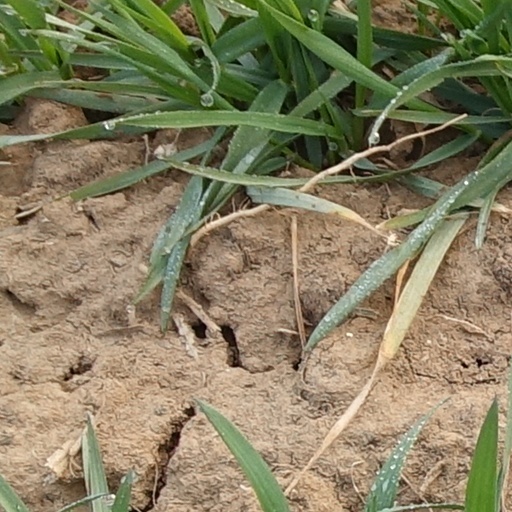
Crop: wheat